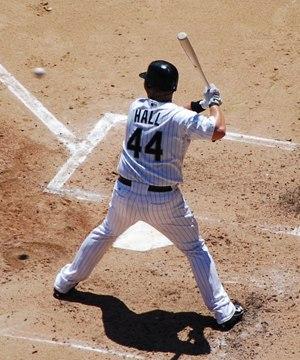
Toby Jason Hall est un ancien joueur professionnel de baseball.